Joseph H. Brown Elementary School

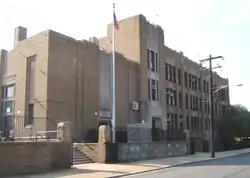
Joseph H. Brown School, September 2010

Joseph H. Brown Elementary School is an elementary school on Frankford Avenue at Stanwood Street in Holmesburg, in the Northeast Philadelphia area of Philadelphia, Pennsylvania, currently serving students from kindergarten to eighth grade. It is part of the School District of Philadelphia.